Del Rey Beach State Recreation Site

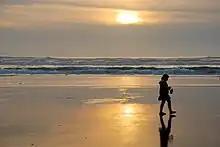
Del Rey Beach evening and sunset. Clatsop County.

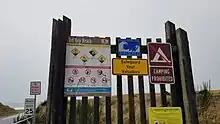
Sign at the entrance to Del Ray Beach.

Del Rey Beach State Recreation Site is a state park in the U.S. state of Oregon, administered by the Oregon Parks and Recreation Department.